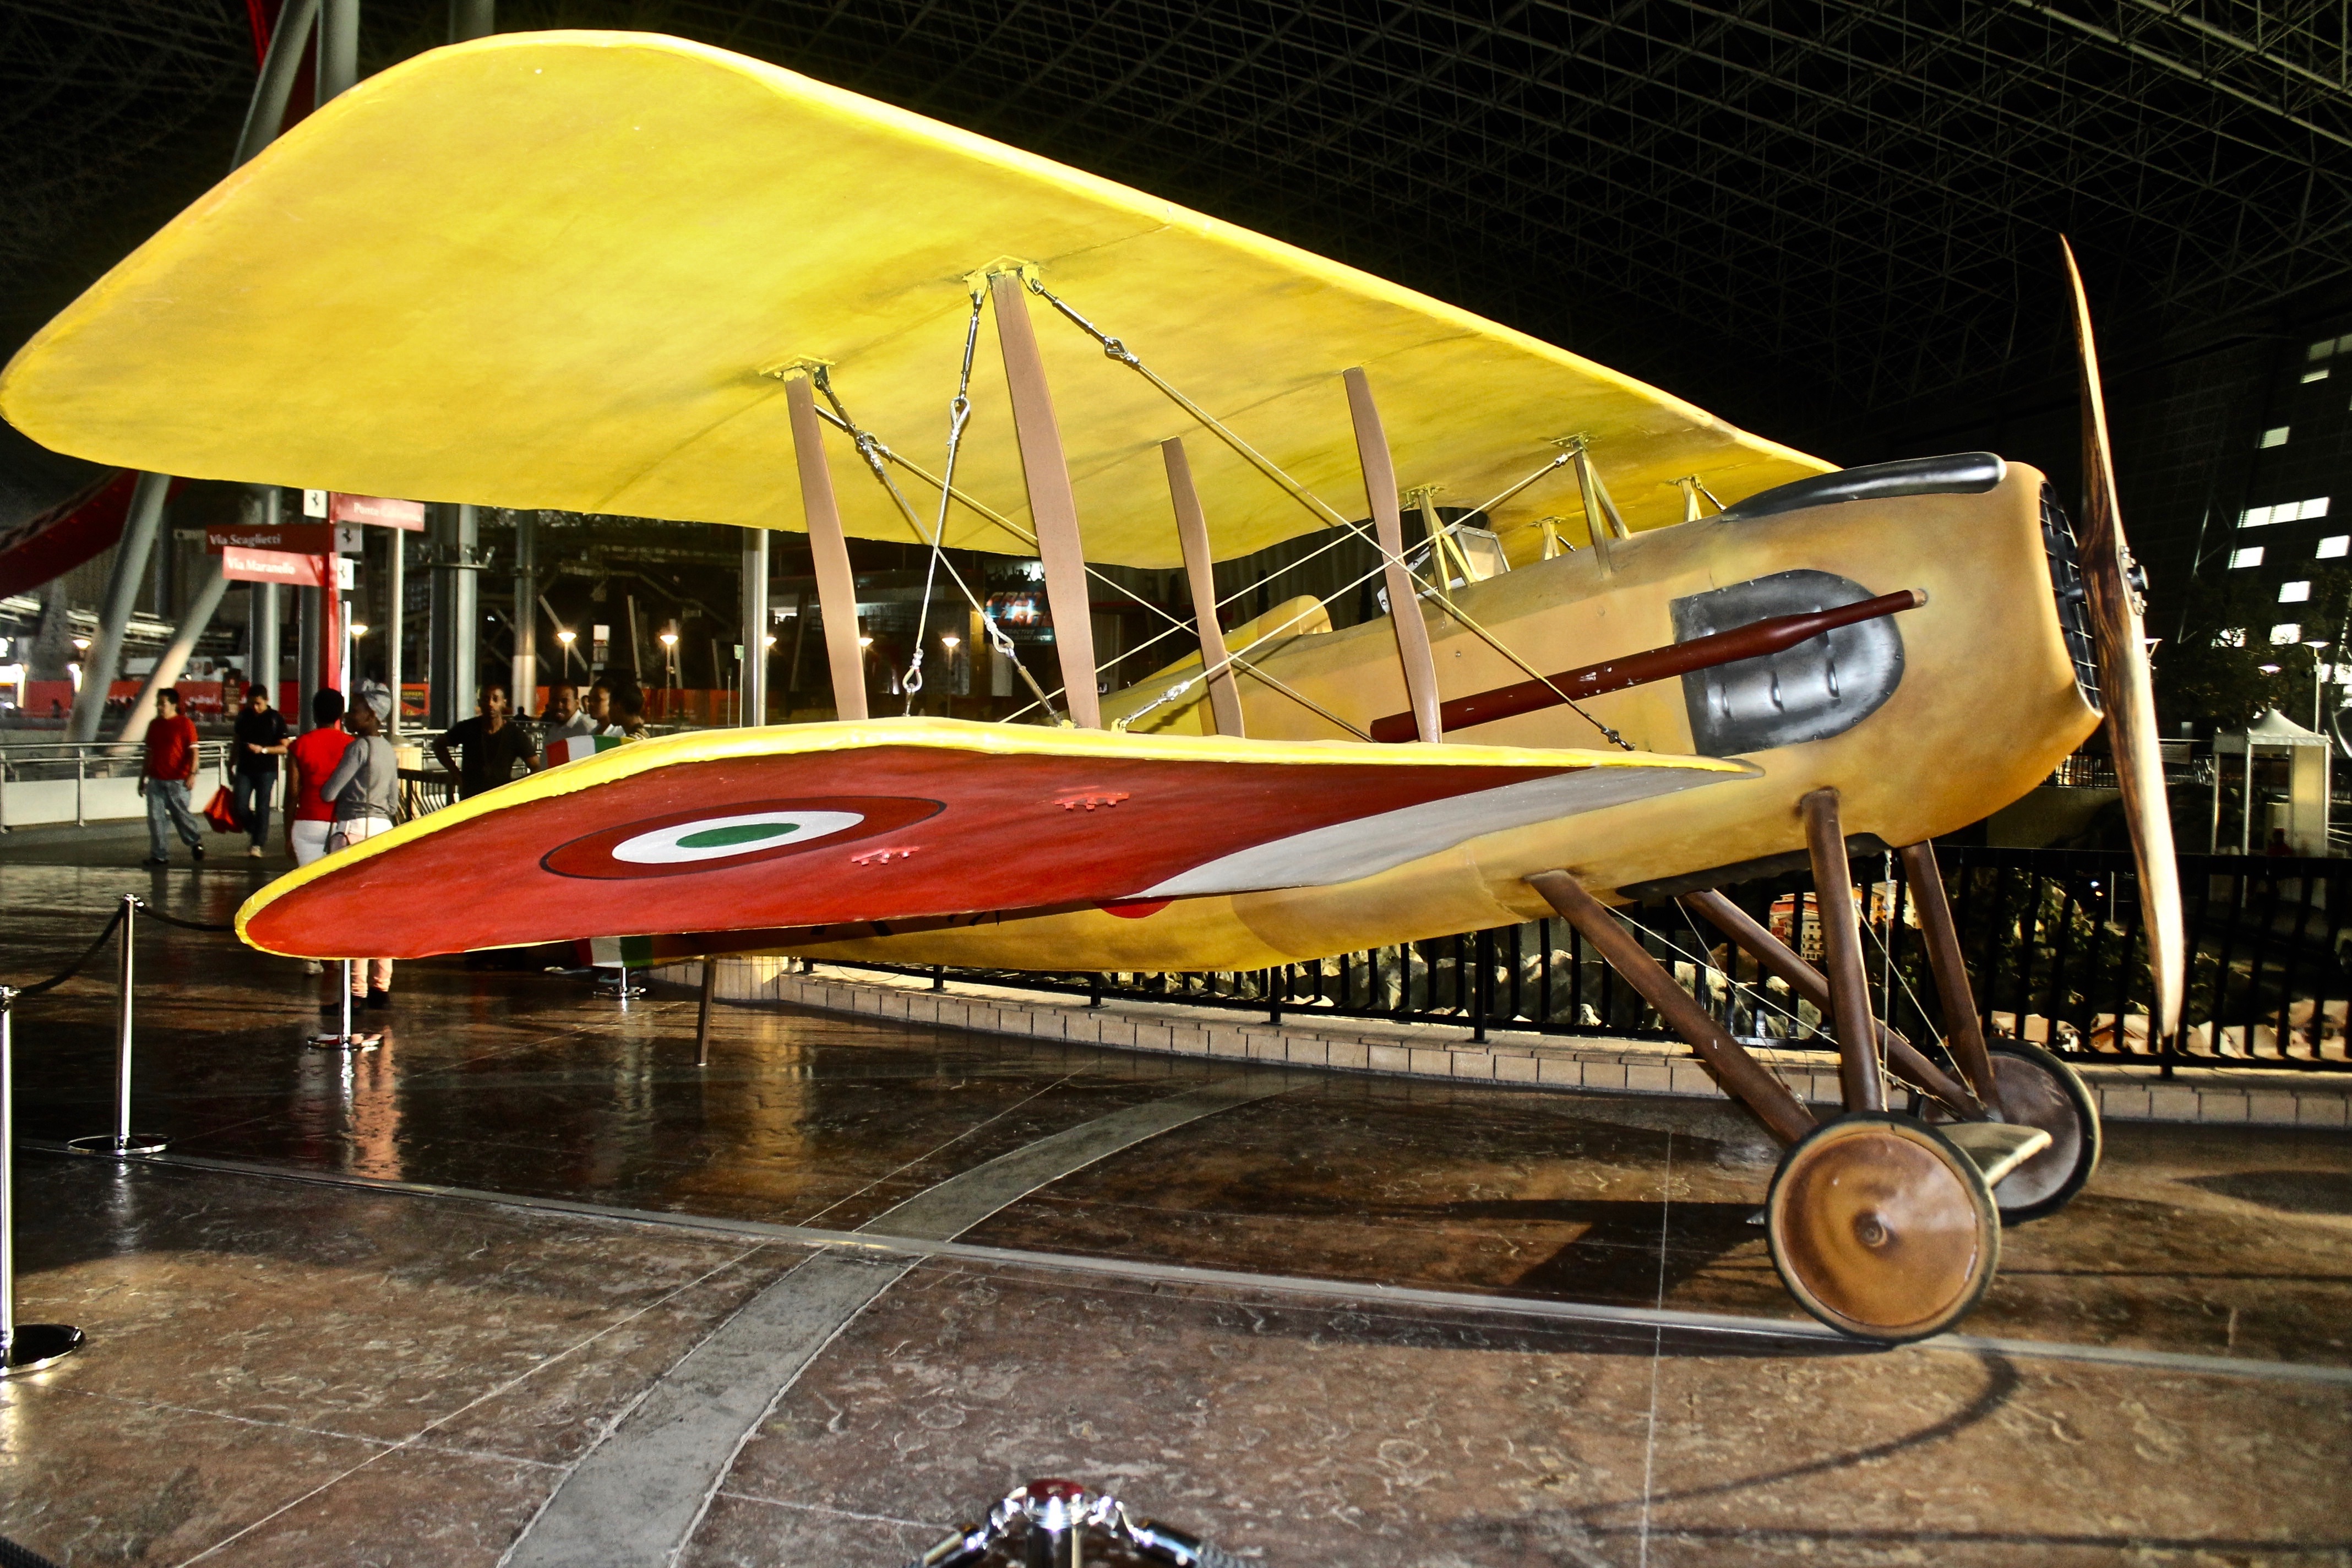
wing, airplane, aircraft, vehicle, aviation, biplane, light aircraft, aircraft engine, propeller driven aircraft